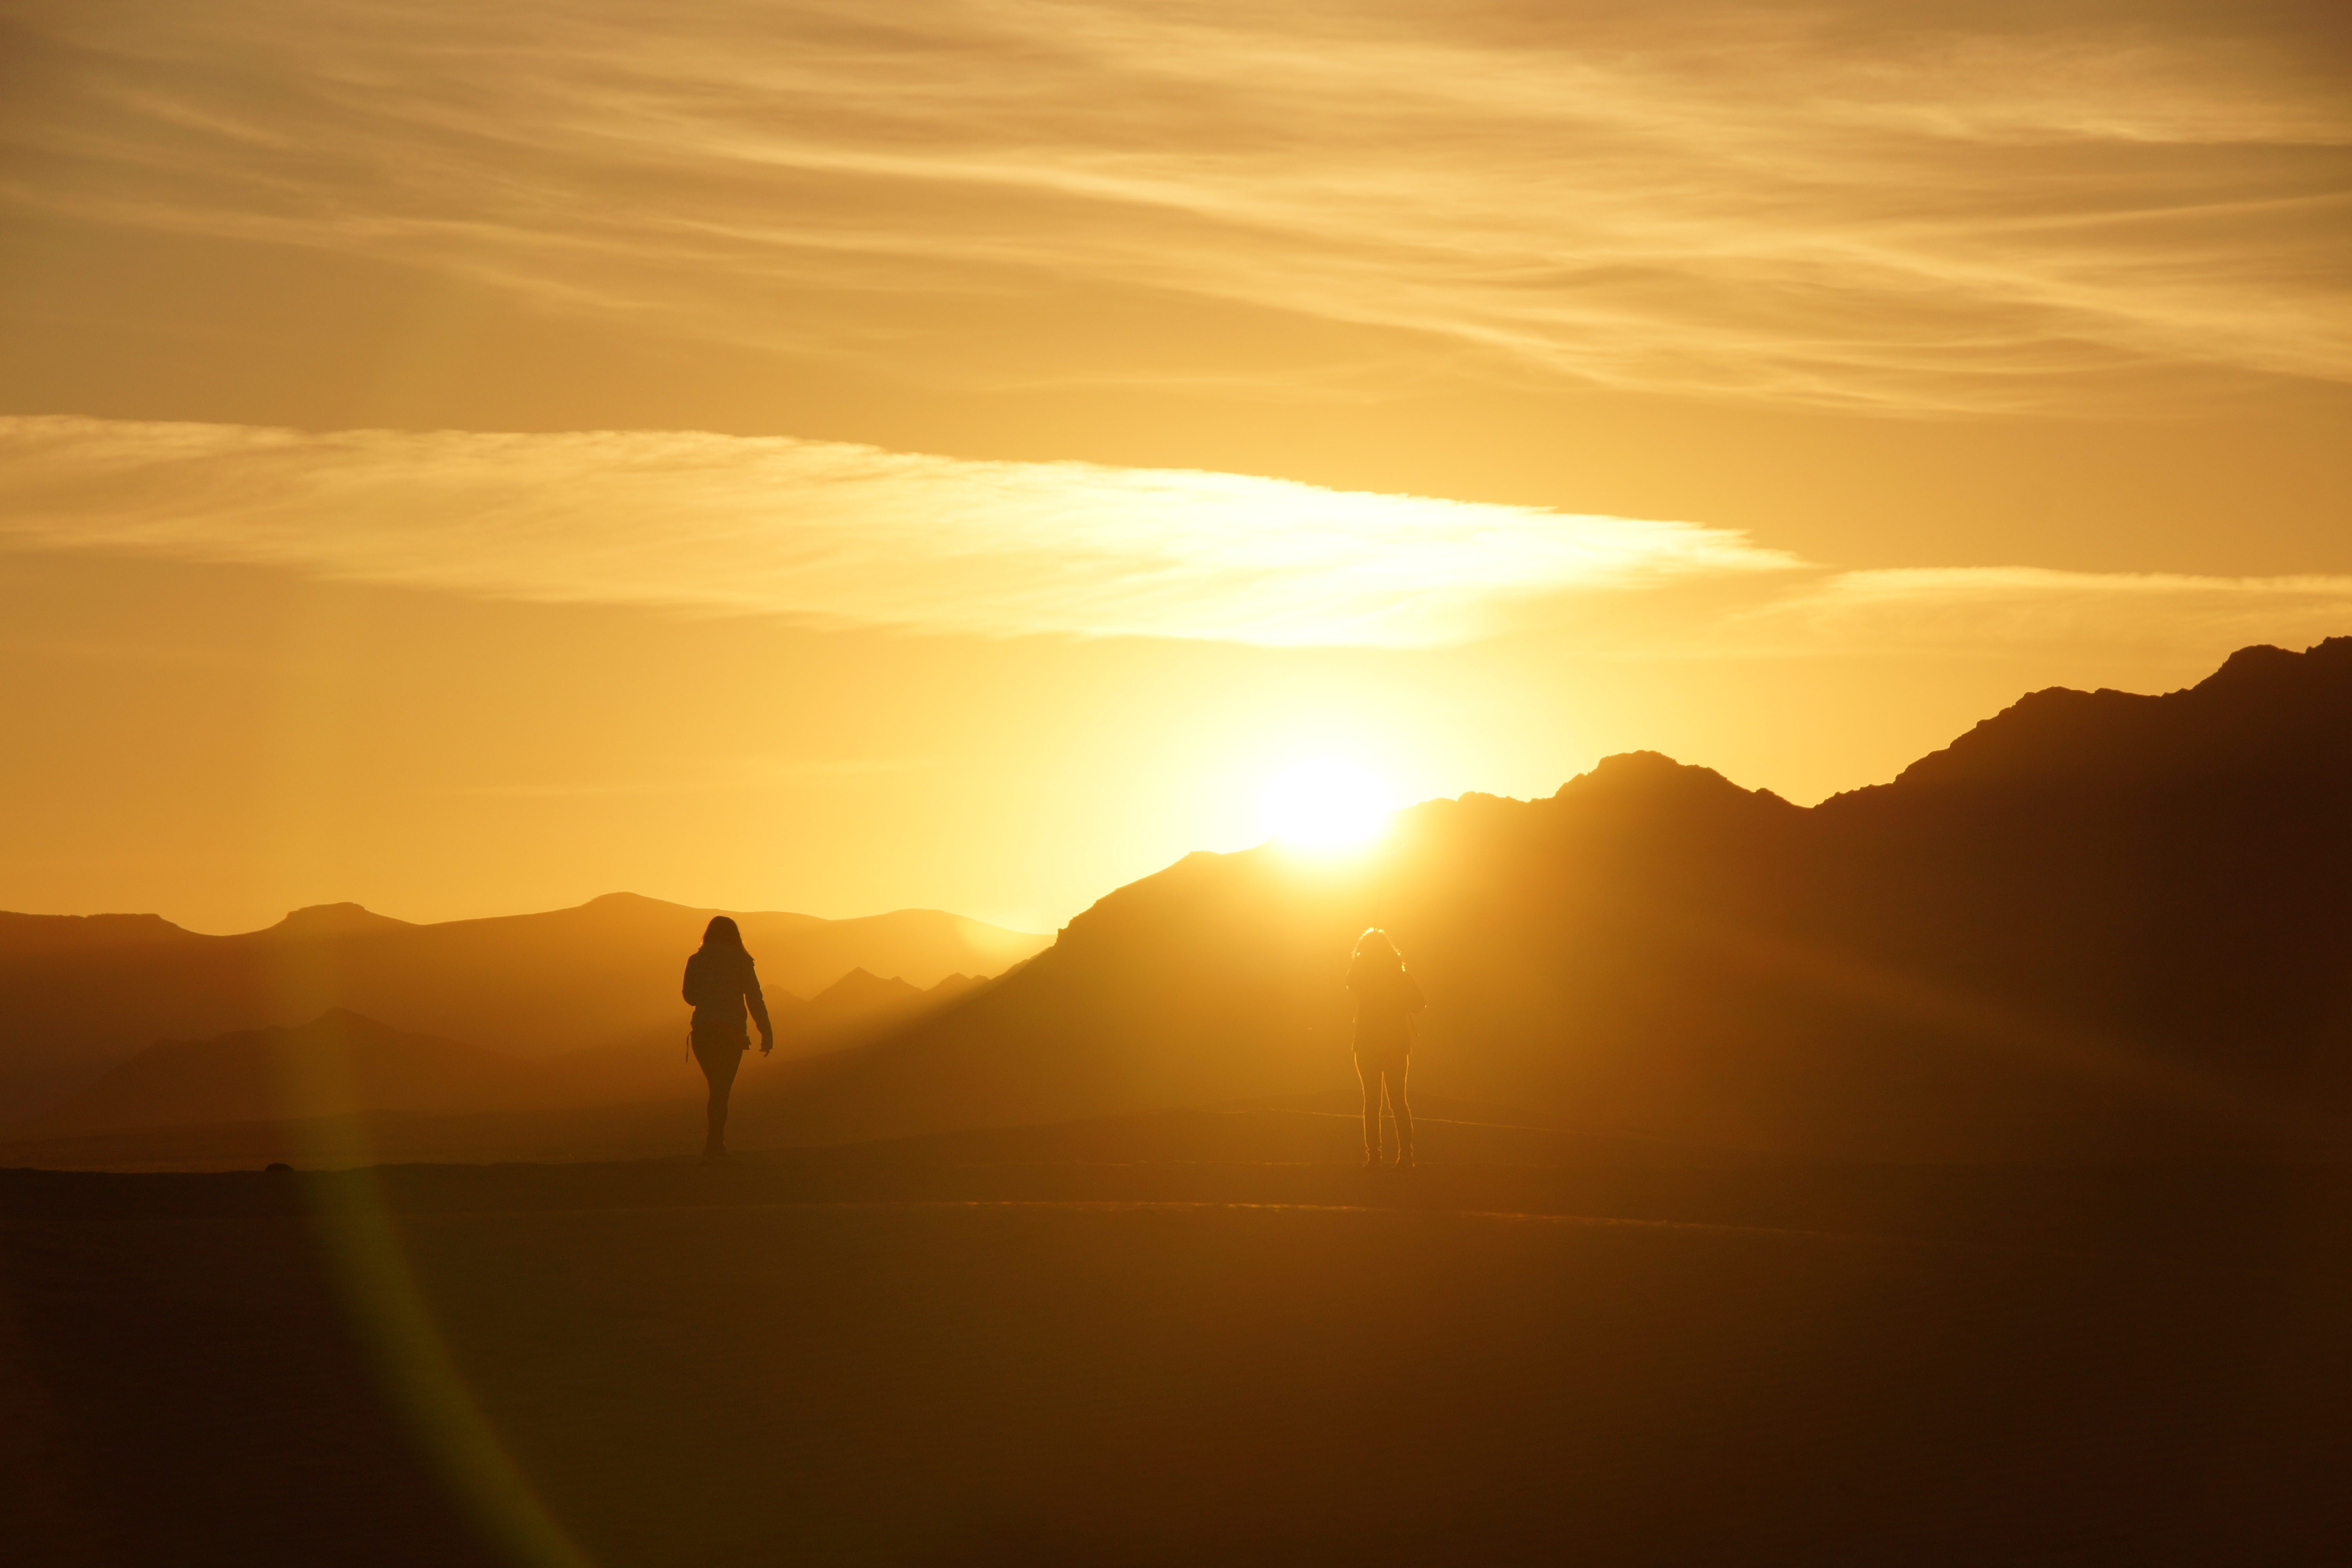
landscape, horizon, mountain, cloud, sky, sun, sunrise, sunset, field, prairie, sunlight, morning, hill, desert, dawn, dusk, evening, plain, grassland, morocco, afterglow, atmospheric phenomenon